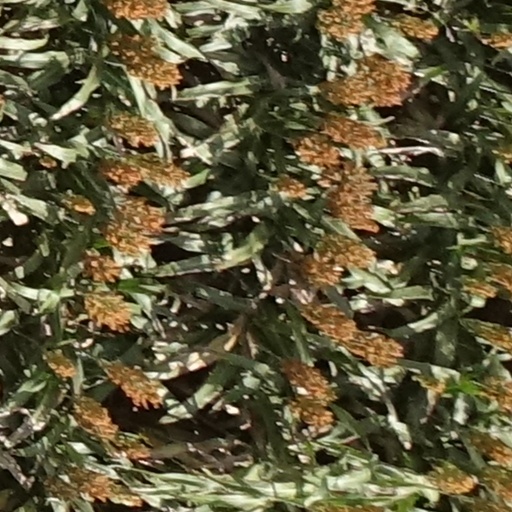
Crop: sorghum